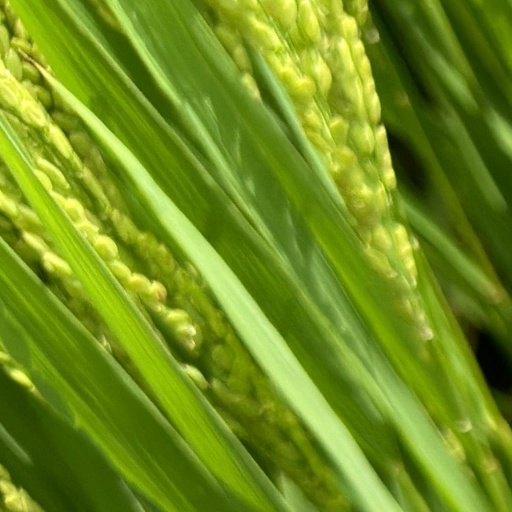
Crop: rice